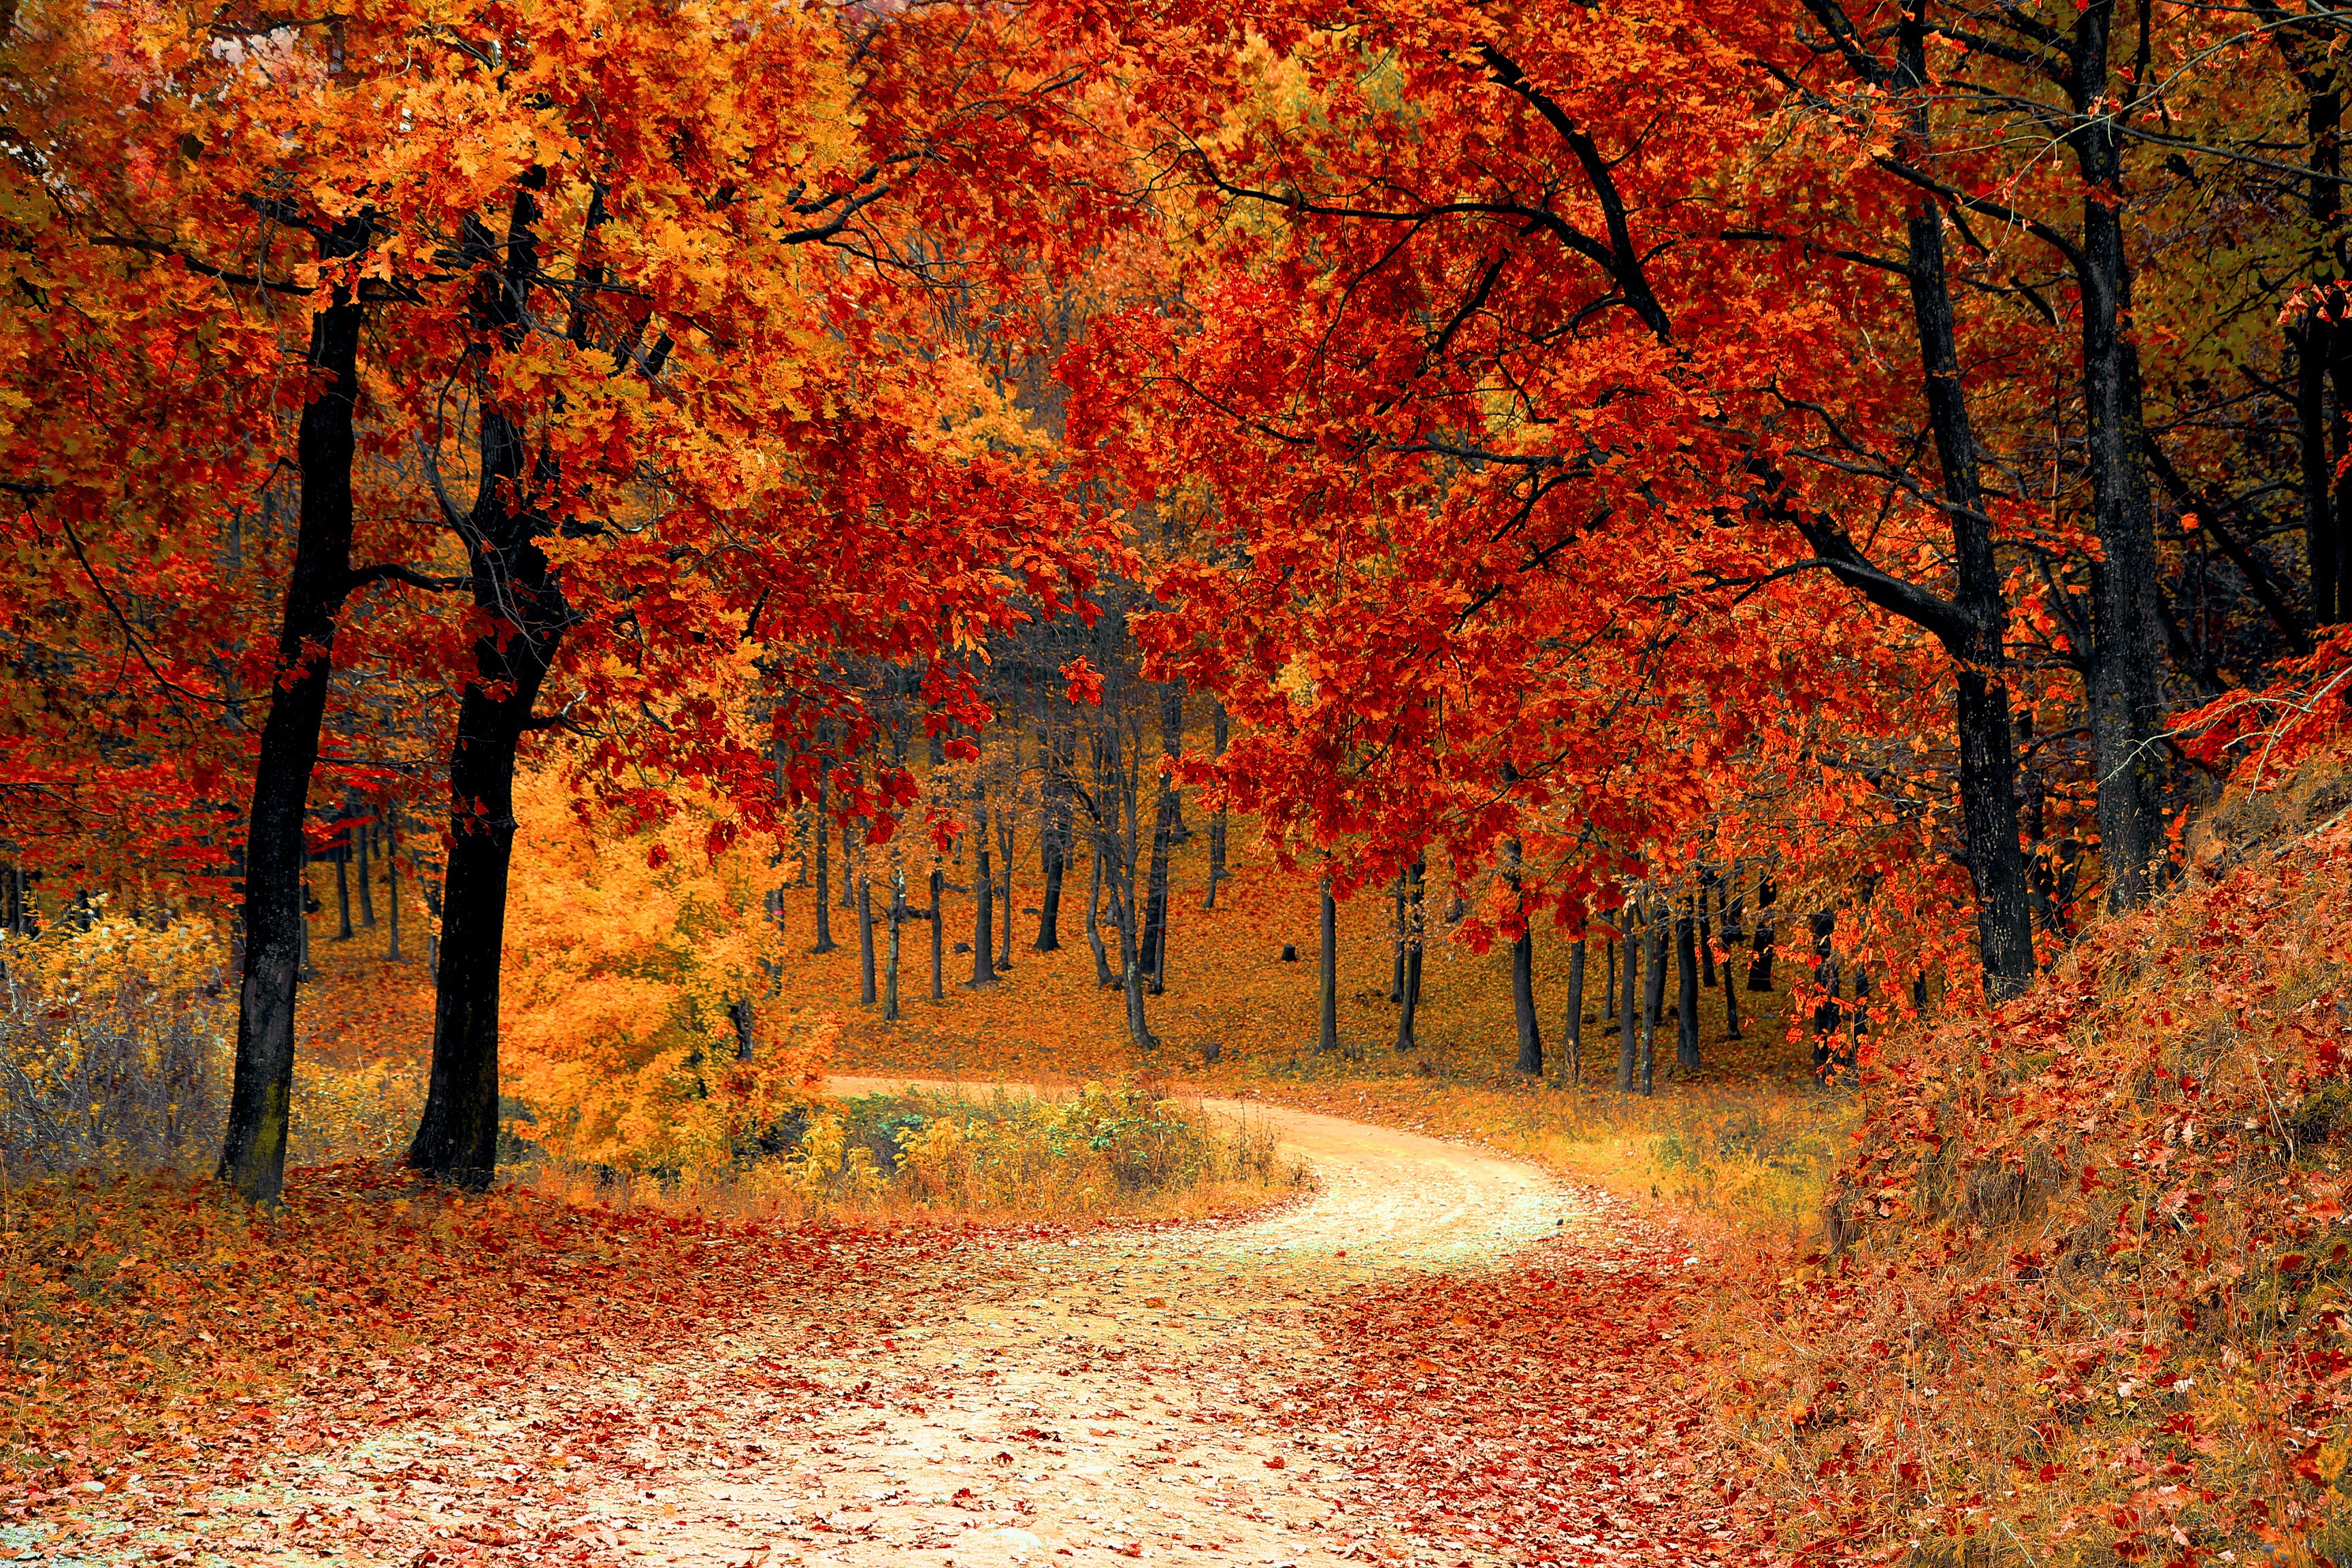
tree, natural landscape, leaf, nature, autumn, deciduous, natural environment, woodland, forest, Northern hardwood forest, woody plant, red, temperate broadleaf and mixed forest, biome, state park, plant, grove, maple, maple leaf, landscape, branch, sky, theatrical scenery, road, sunlight, trunk, national park, old growth forest, plant stem